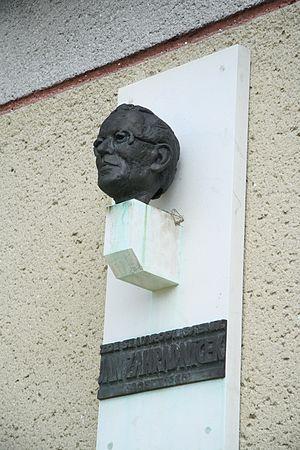
Jan Zahradníček est un poète tchécoslovaque né le 17 janvier 1905 et décédé le 10 octobre 1960. Après le coup d'Etat communiste de 1948, il est emprisonné à cause de ses opinions et de sa foi catholique. Arrêté en juin 1951, il est condamné à treize ans de prison. Libéré au bout de huit ans à cause de sa santé précaire, il meurt peu après son amnistie. Père de trois enfants, il perd ses deux filles pendant son incarcération. Ses écrits seront peu à peu réhabilités en 1966, puis de nouveau quasi interdits après le Printemps de Prague. Il faudra attendre 1989 pour que ses livres soient réellement diffusés et partiellement traduits à l'étranger.